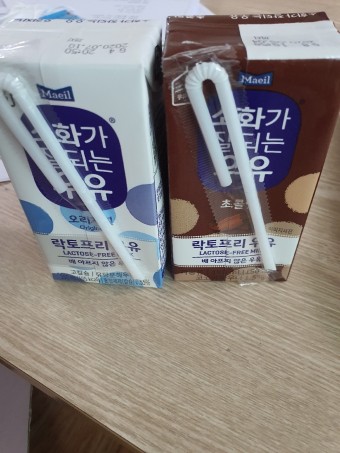
Label: paper